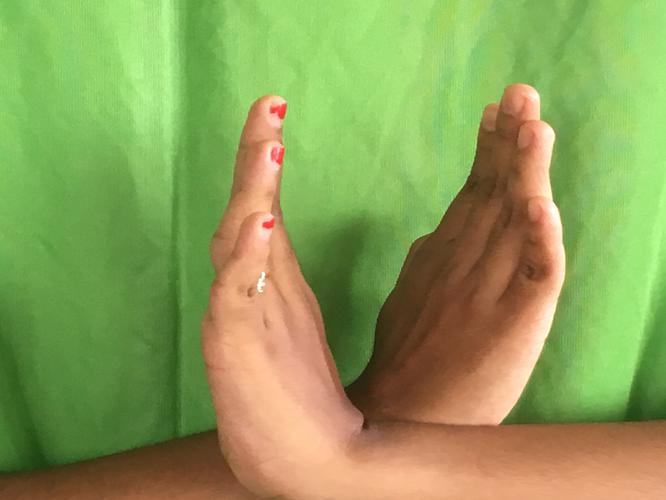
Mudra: Swastikam
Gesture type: double_hand